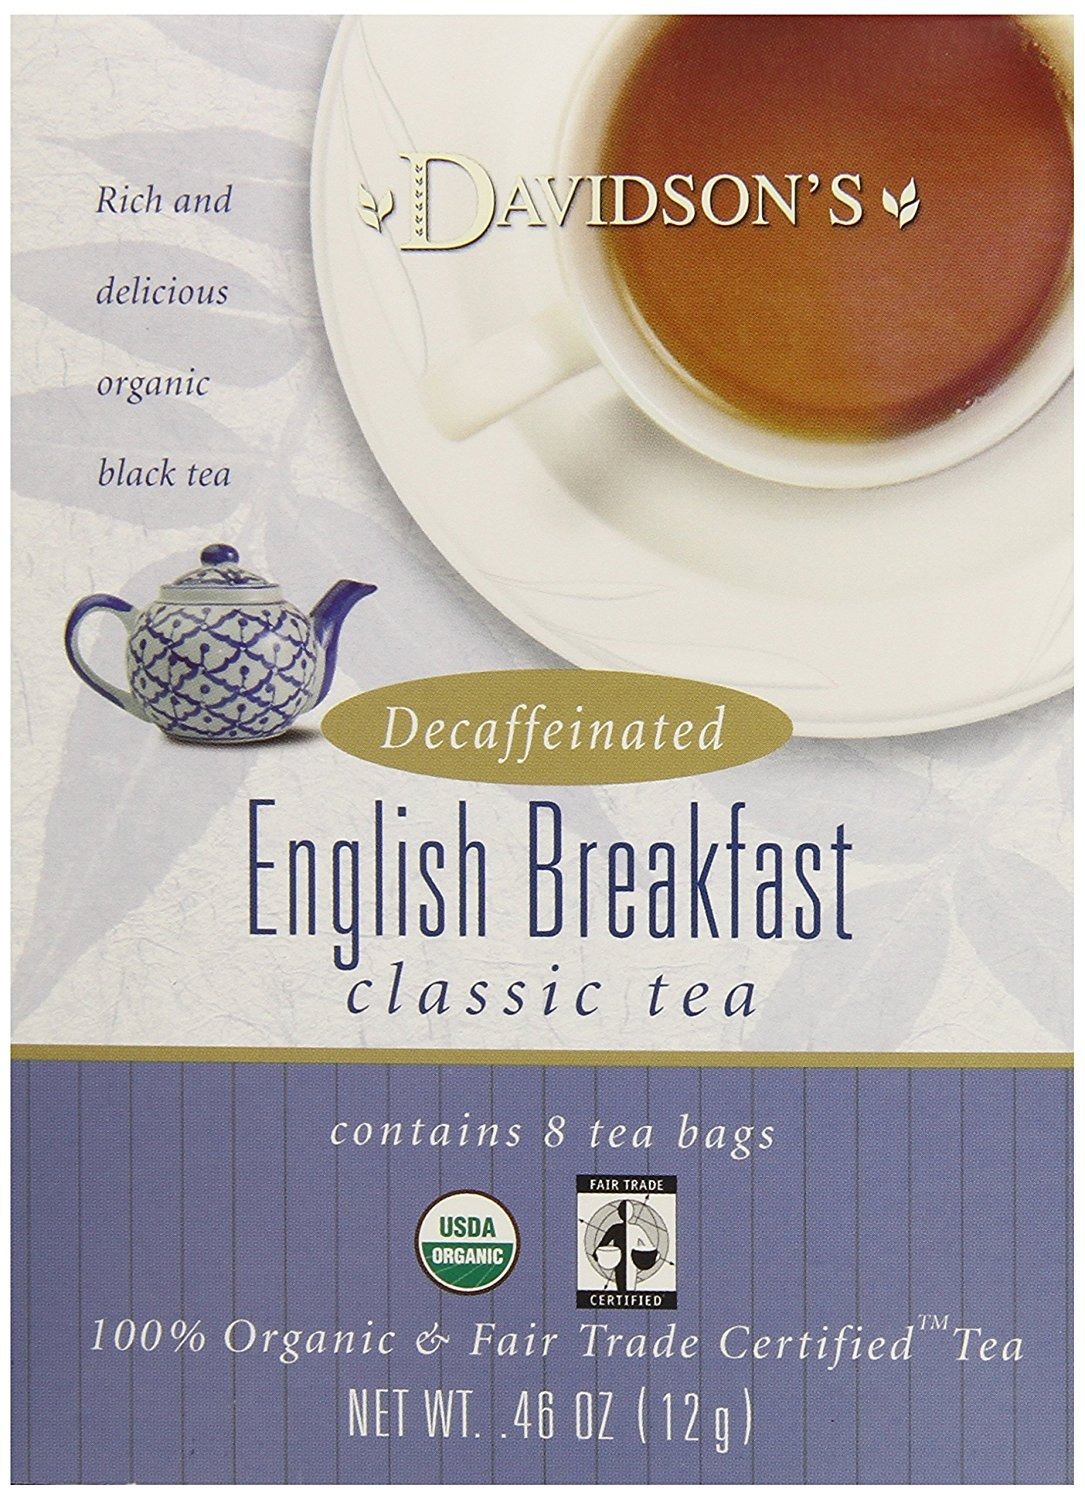
Item Name: Davidson's Tea Decaf English Breakfast, 8-Count Tea Bags (Pack o
Value: nan
Unit: None

Price: 28.91